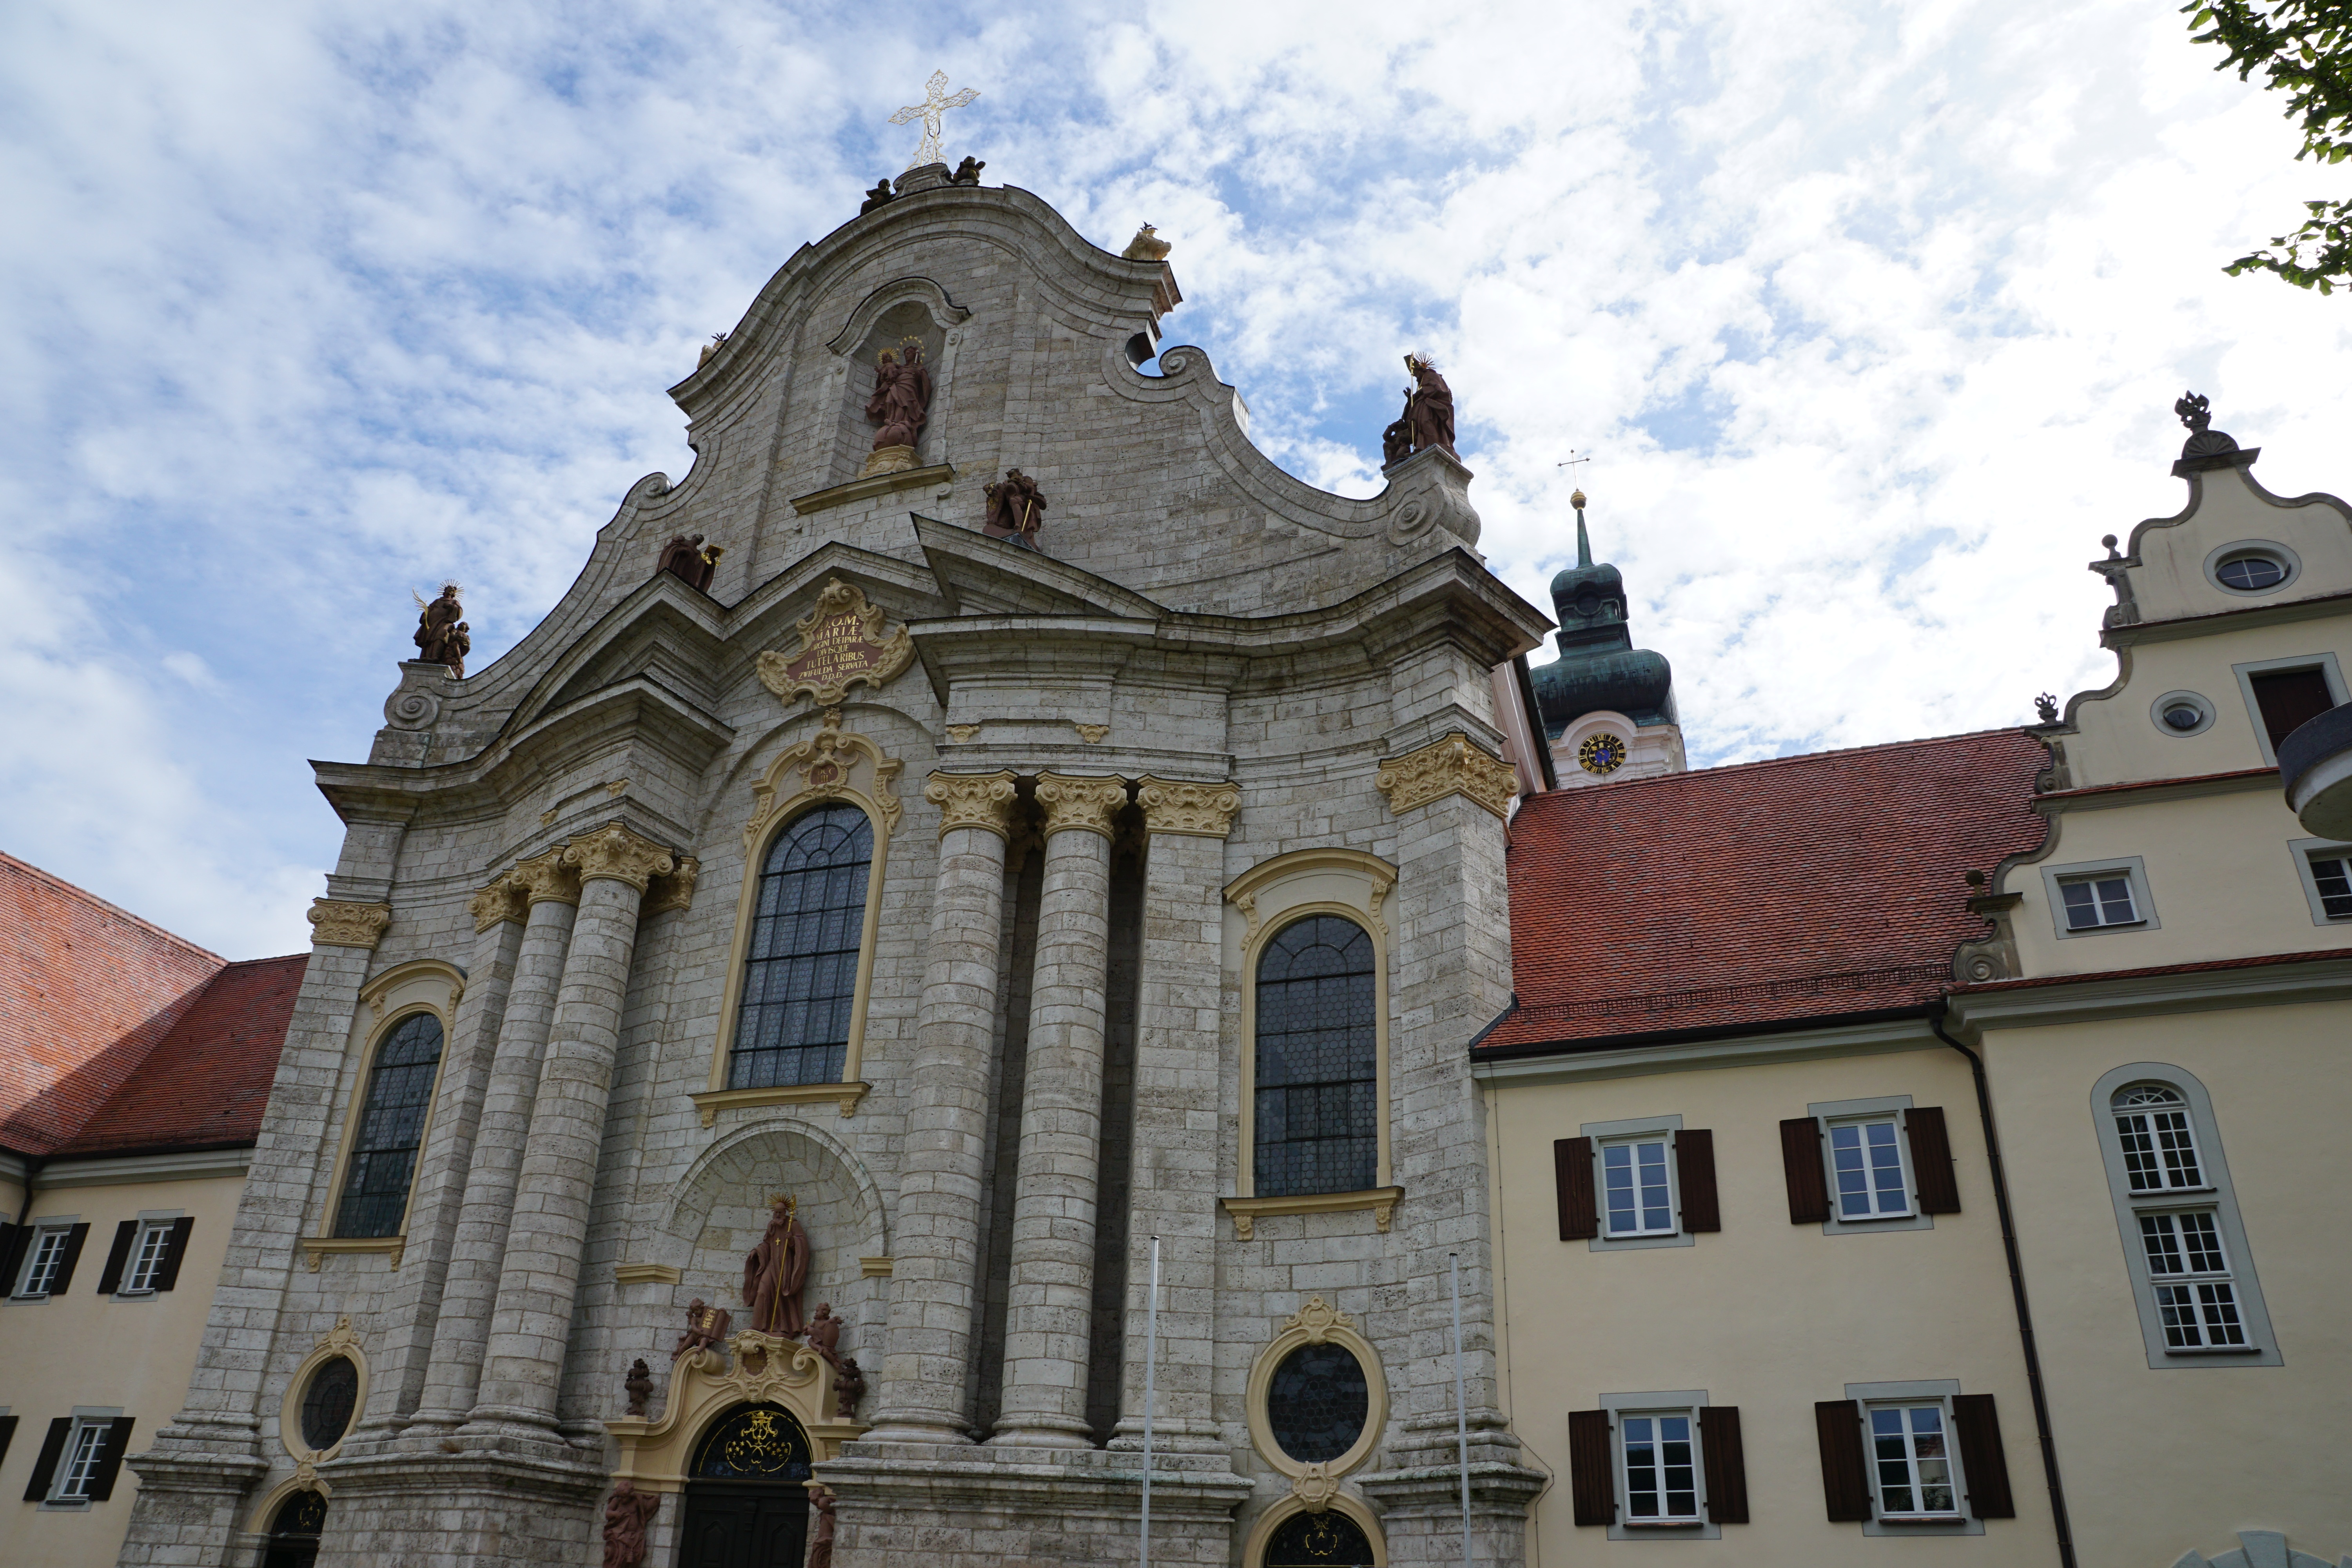
architecture, building, chateau, religion, facade, church, place of worship, faith, monastery, germany, synagogue, basilica, baroque, god, munster, zwiefalten